Answer in natural language. Consider the 3D positions of the objects in the scene and not just the 2D positions in the image. Is the centerpoint of  Doorway at a higher height than black colour television? Choose between the following options: yes or no
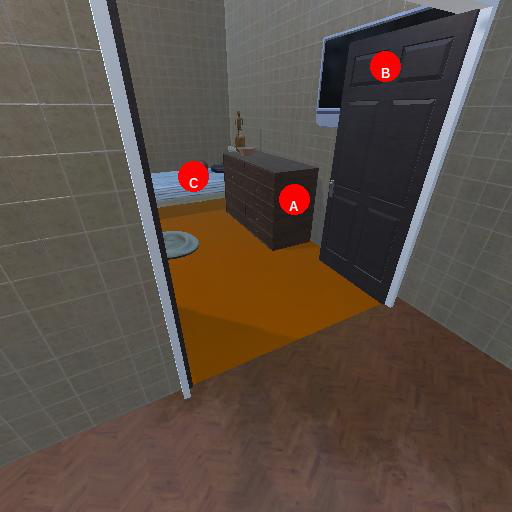
<answer>no</answer>